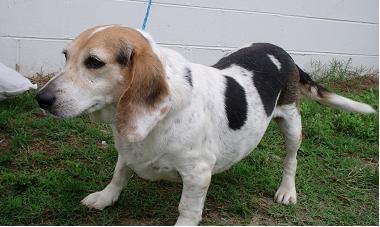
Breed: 276-n000113-beagle